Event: Typhoon Ruby
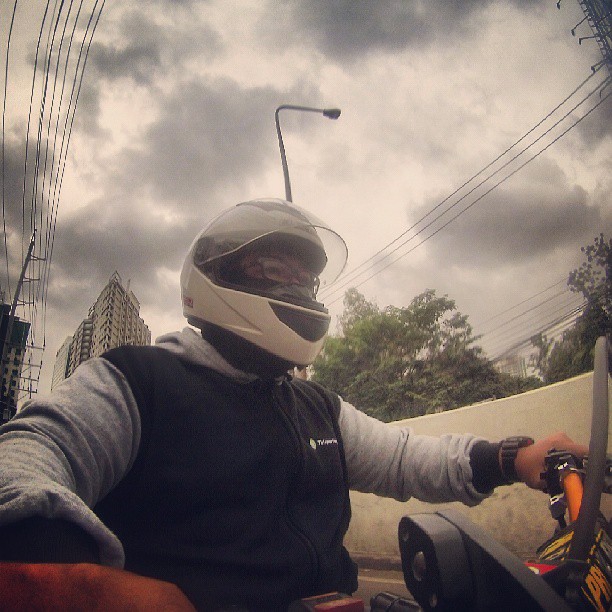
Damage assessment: no_damage